Palace of los Condes de Gómara

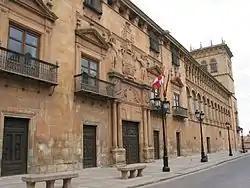

The Palace of the Counts of Gómara (Spanish: "Palacio de los Condes de Gómara") is a 16th-century palace located in Soria, Spain.